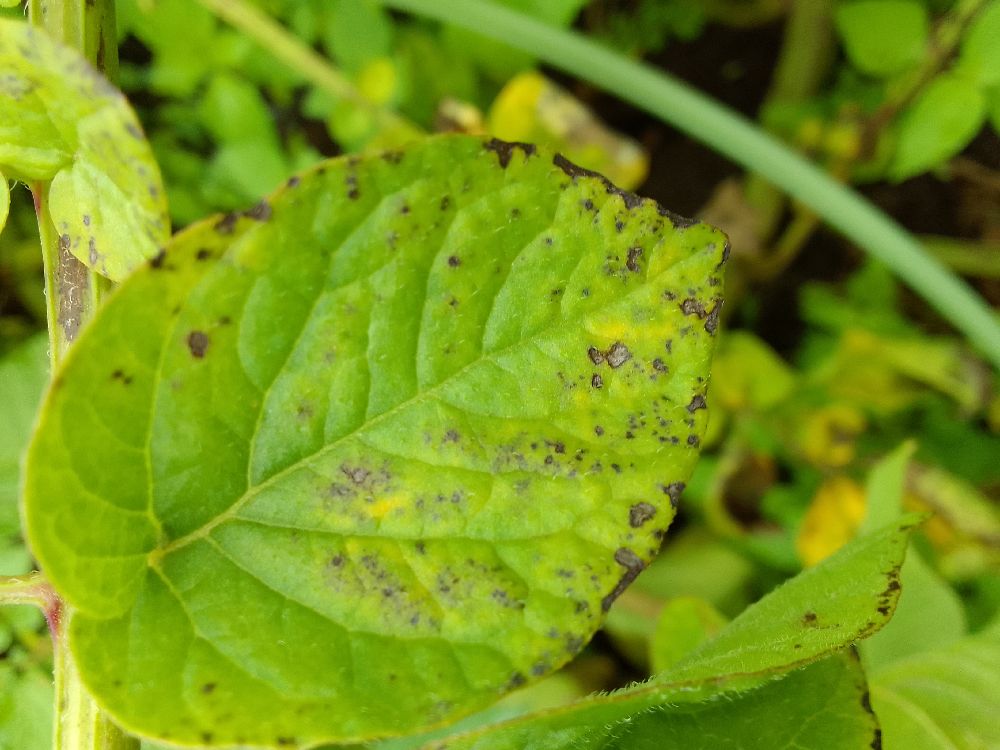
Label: Early blight